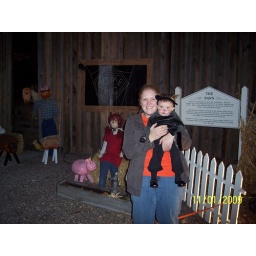
Pumpkin walk--Charlotte's Web scene--you can't tell, but the web in the window of the barn says &amp;quot;Some Pig&amp;quot;--cute!